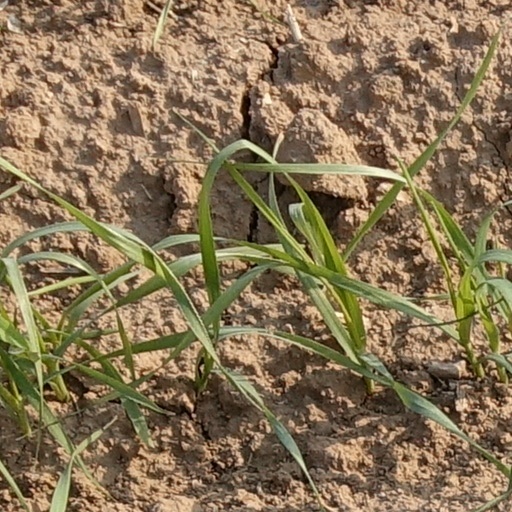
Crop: wheat